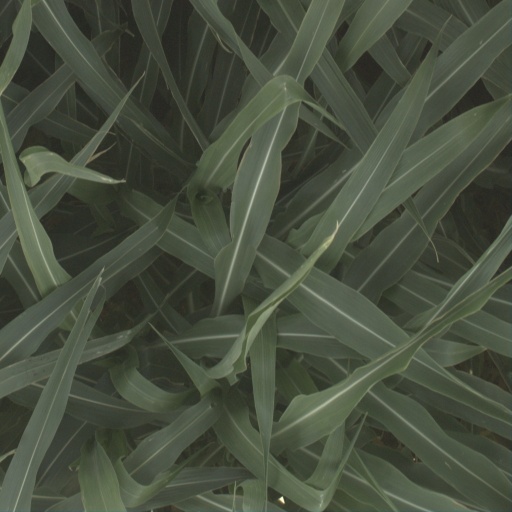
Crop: sorghum